Bent County High School

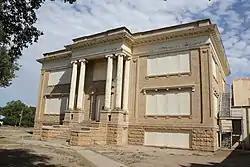
The school in August, 2013

The Bent County High School, in Bent County, Colorado at 1214 Ambassador Thompson Blvd in Las Animas, is a historic school that was built in 1913 or 1914. It has been deemed notable for association with former U.S. Ambassador Llewellyn Thompson (who served John F. Kennedy during the 1962 Cuban Missile Crisis), Ken Curtis (actor in CBS's "Gunsmoke" who graduated in 1935), and author James Michener’s wife, Mari (Sabusawa) Michener, all of whom attended the school, as well as for "its imposing, three-story, massive-columned architecture". It was designed by Swedish architect James Larson. The building was listed on the National Register of Historic Places (NRHP) in 2010.